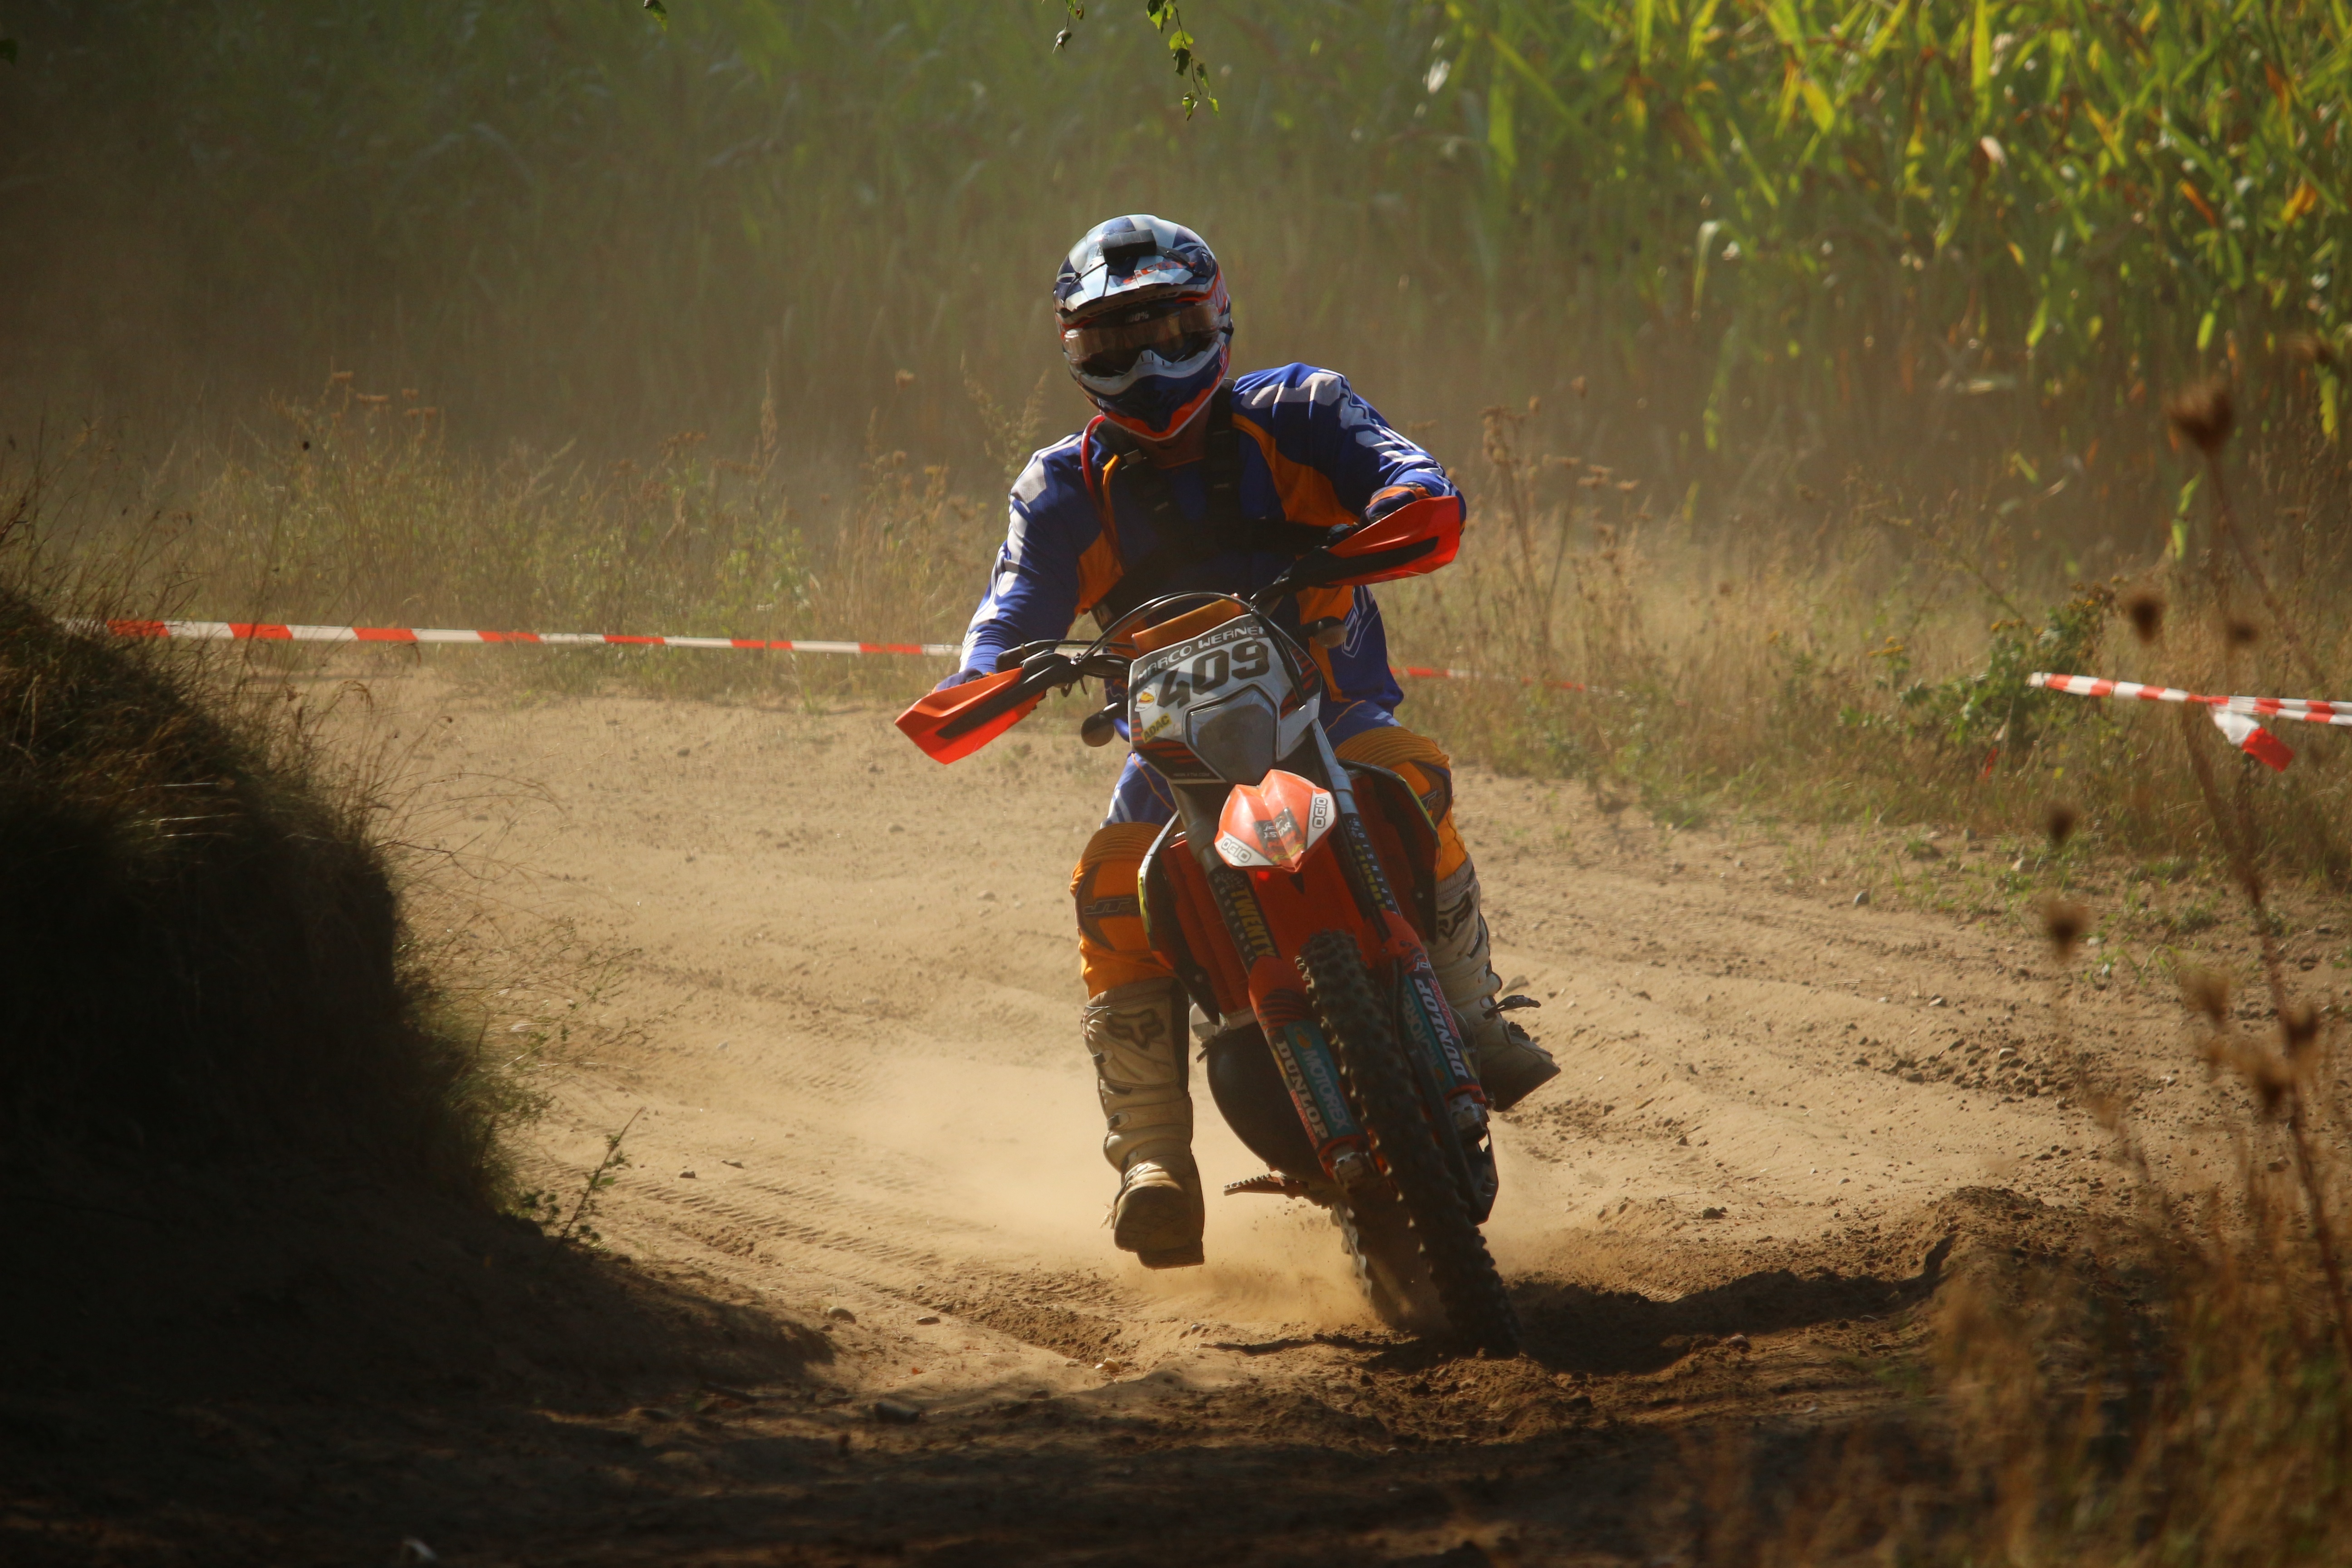
sand, motorcycle, motocross, soil, cross, extreme sport, race, sports, racing, motorsport, enduro, mountain biking, freestyle motocross, motocross ride, motorcycle sport, motorcycle racing, downhill mountain biking, off roading, endurocross